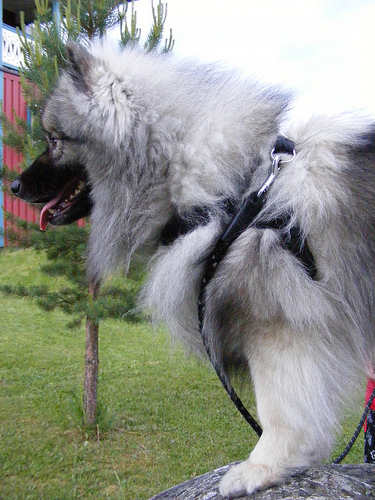
Breed: keeshond